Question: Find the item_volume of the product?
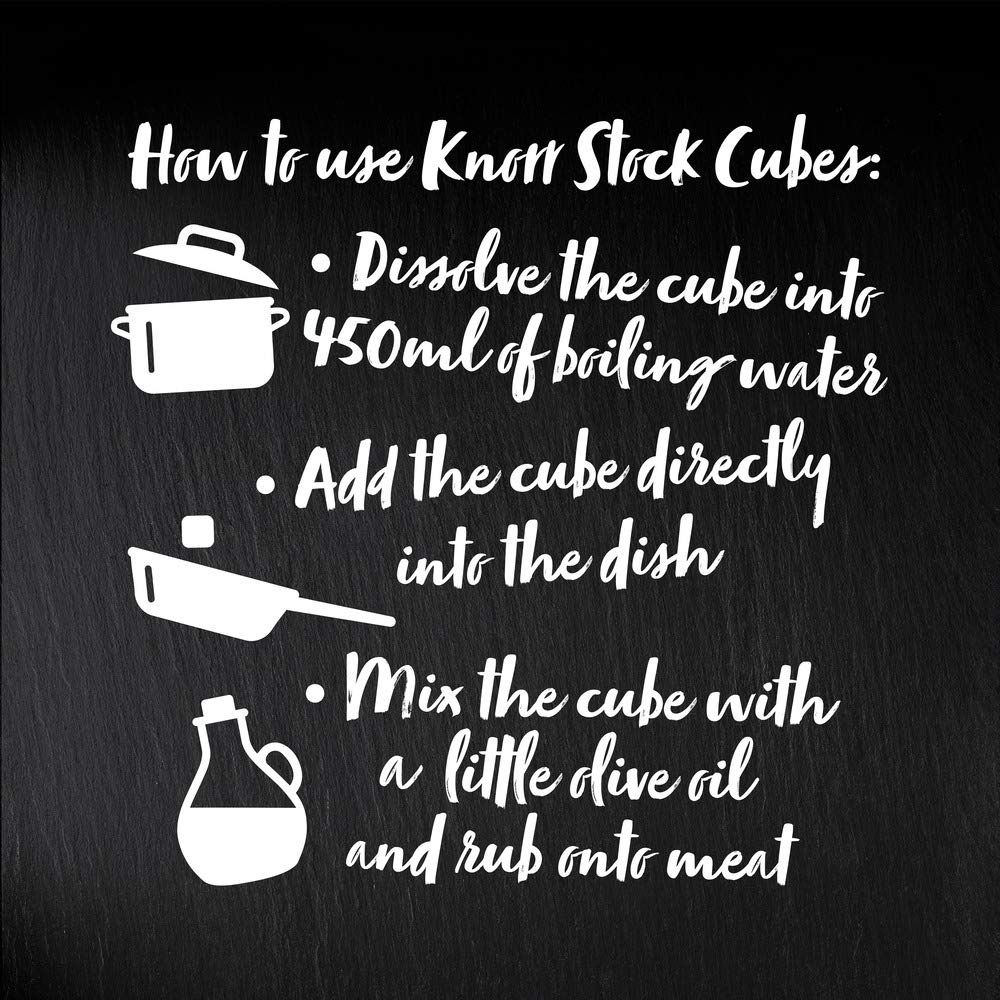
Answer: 450.0 millilitre